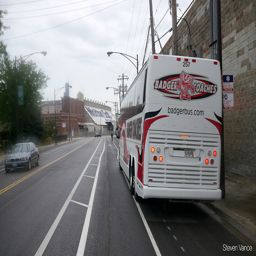
The back of team bus is parked next to a brick wall.
A white private bus drives down a city street.
A traveling bus driving on a street up a hill.
a bus parked a long side a road next to a wall.
A bus is pulled up to the side of the road to pick up people.